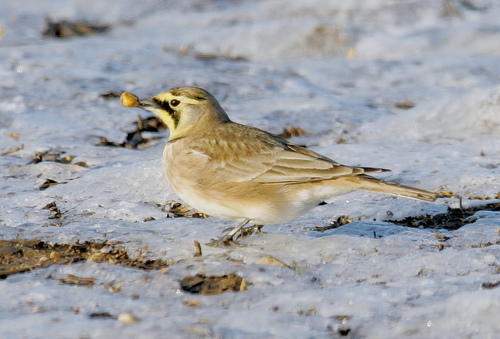
this elongated bird has a soft tan coloring with yellow and black markings found on the face.
this little beige bird is carrying some type of nut in his beak.
bird is beige with a little beak and white thin legsa bird with a yellow eyebrow, black cheek, small triangular bill and tan plumage
this bird has a yellow throat, white breast, and brown body.
this bird has wings that are grey and has a white bellythe bird is mostly golden, aside from its face which is yellow with black stripes.
this bird is tan with black and has a very short beak.
this bird has a black cheek patch, and a brown back.
this small bird has a white belly and a short pointed bill.
Species: Horned Lark